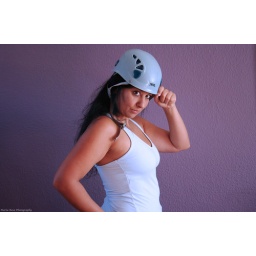
2011.01.24. Me and my climbing helmet. A little baby blue for #3 in the purple wall series.